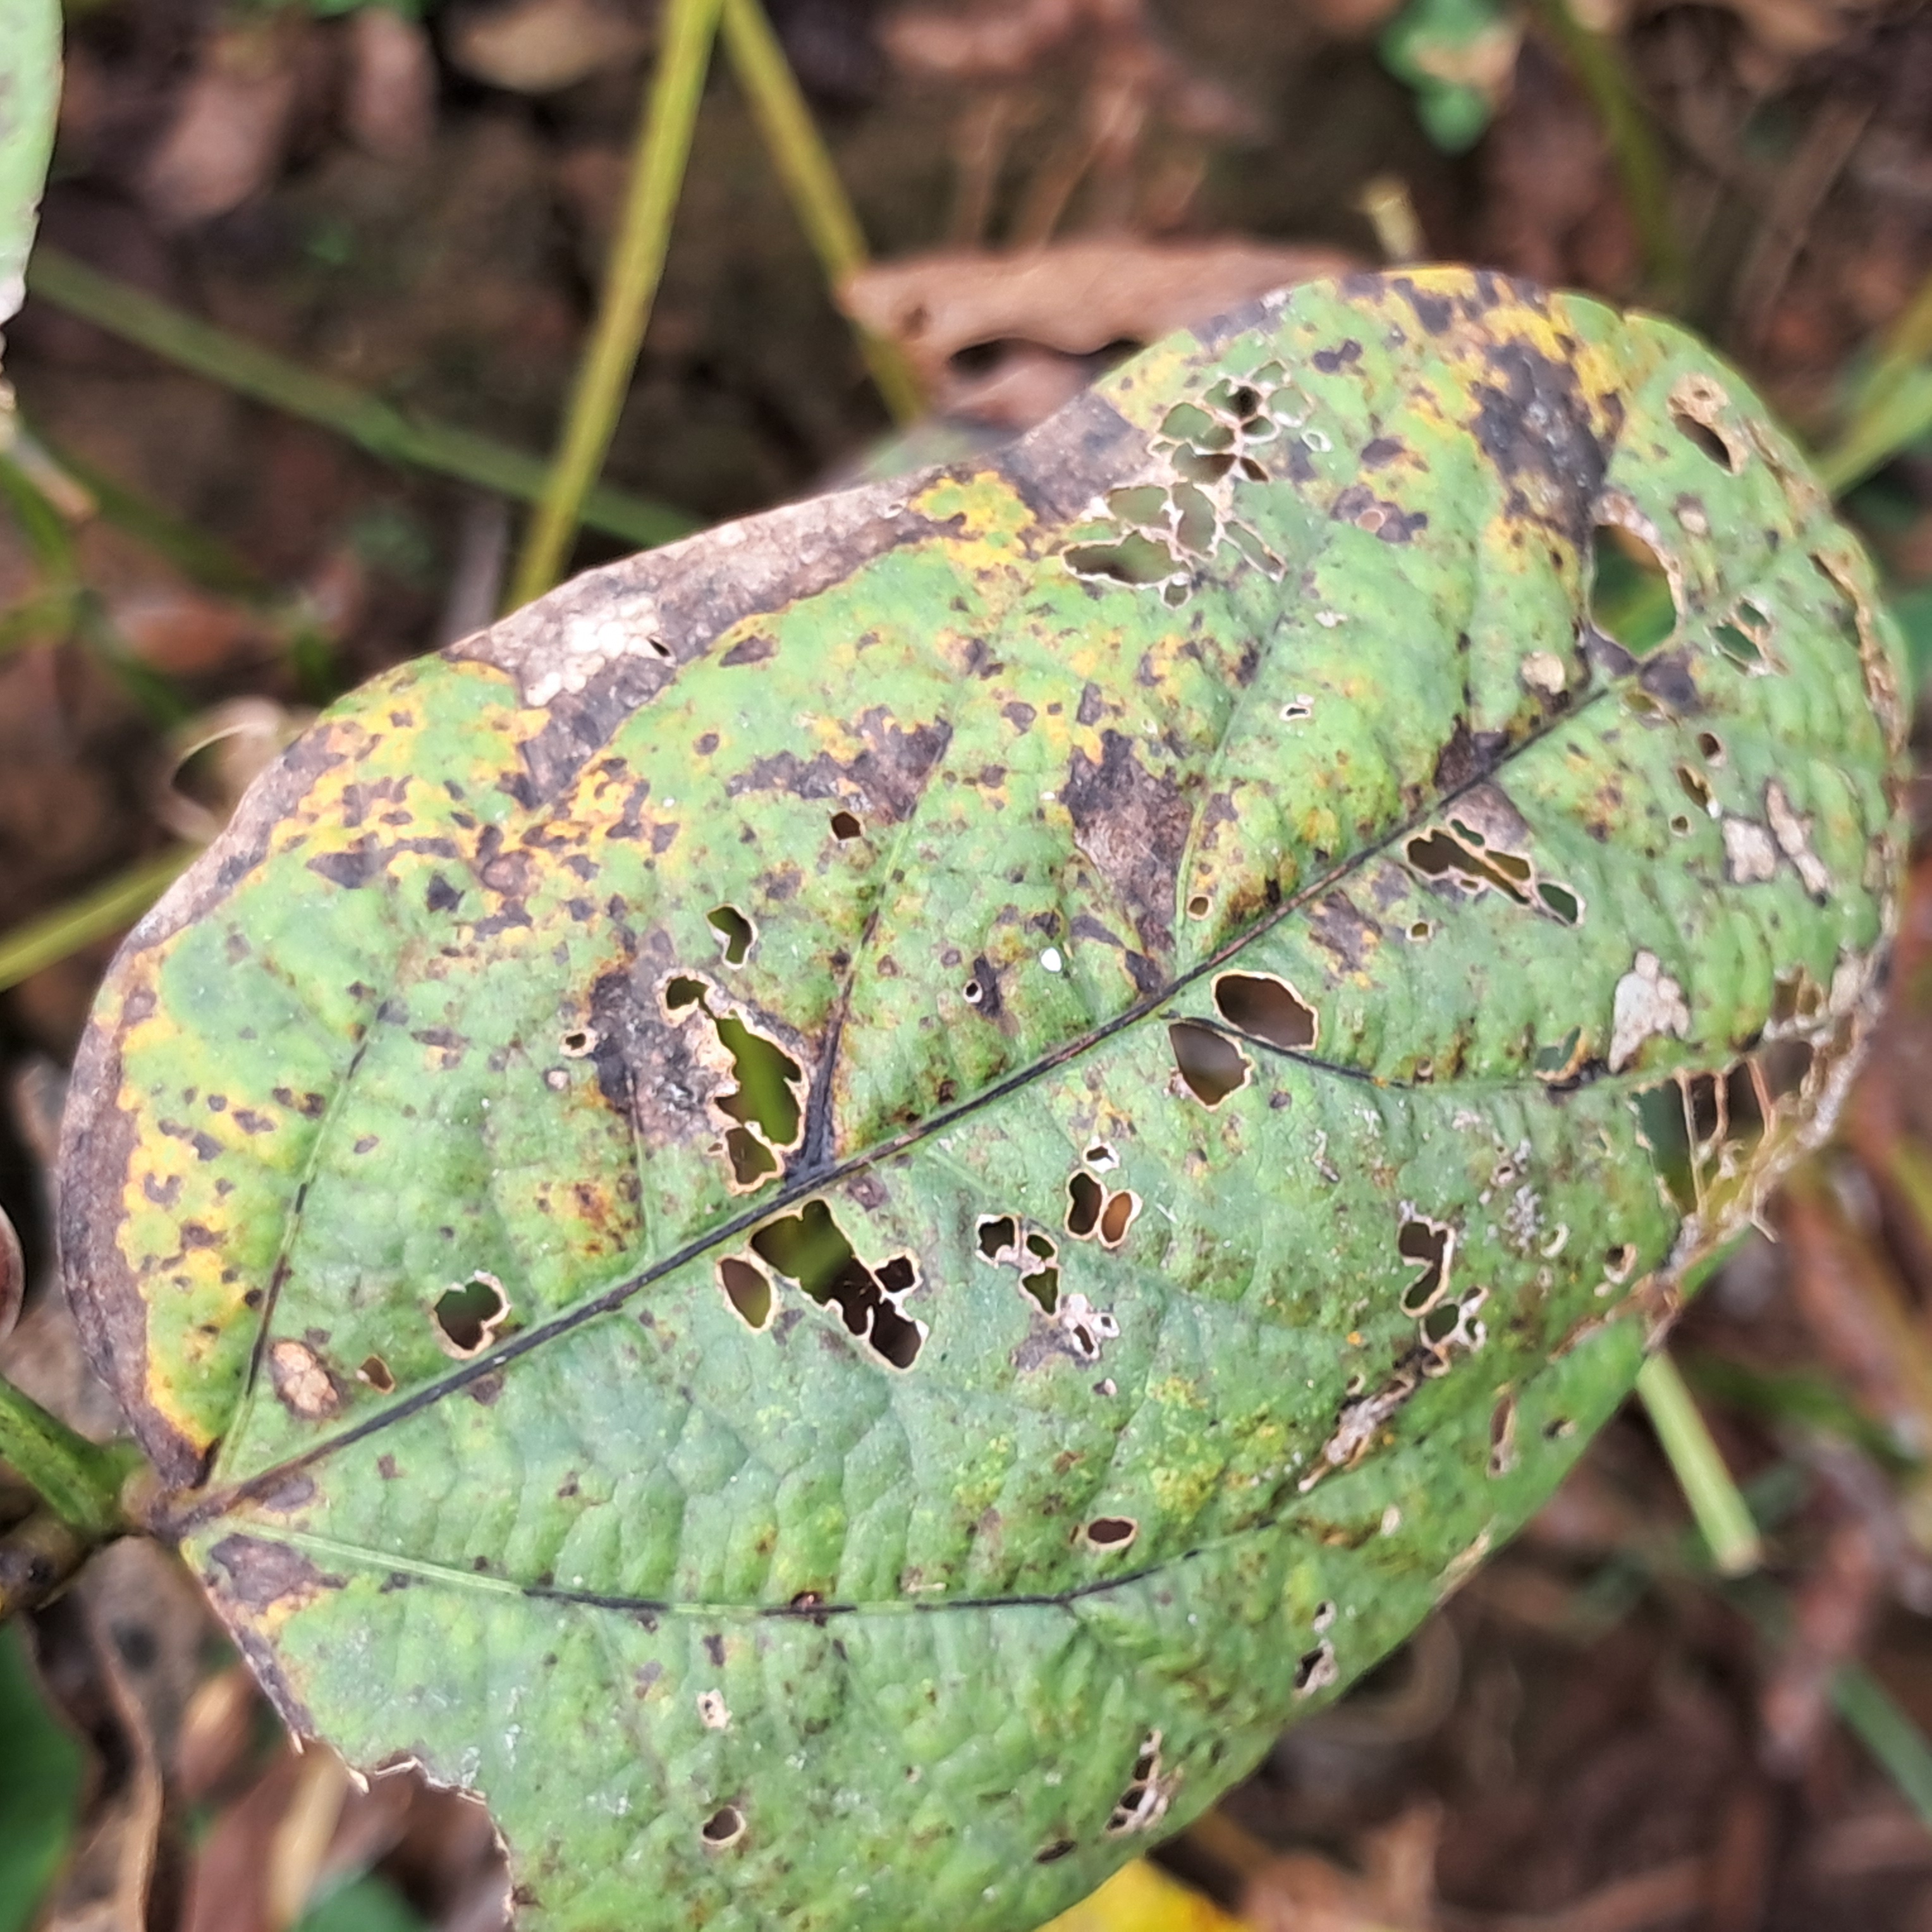
Label: Rust